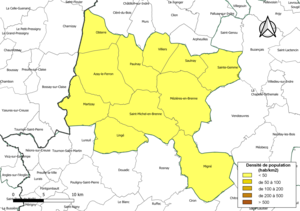
Carte des densités de population (millésimée 2016) des communes de la communauté de communes la Communauté de communes Cœur de Brenne, département de l'Indre, France. Composition au 1er janvier 2019.
La communauté de communes Cœur de Brenne est une communauté de communes française, située dans le département de l'Indre, en région Centre-Val de Loire.